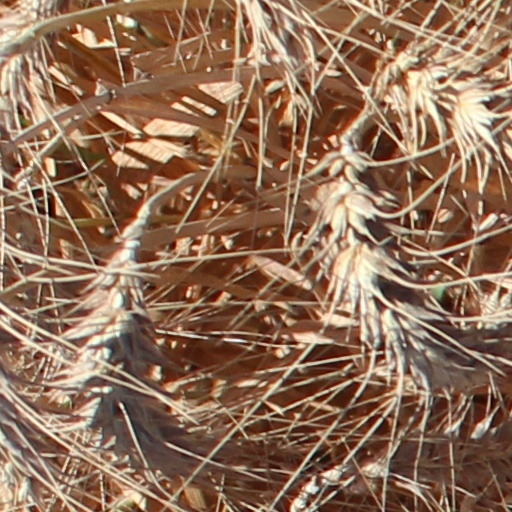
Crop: wheat